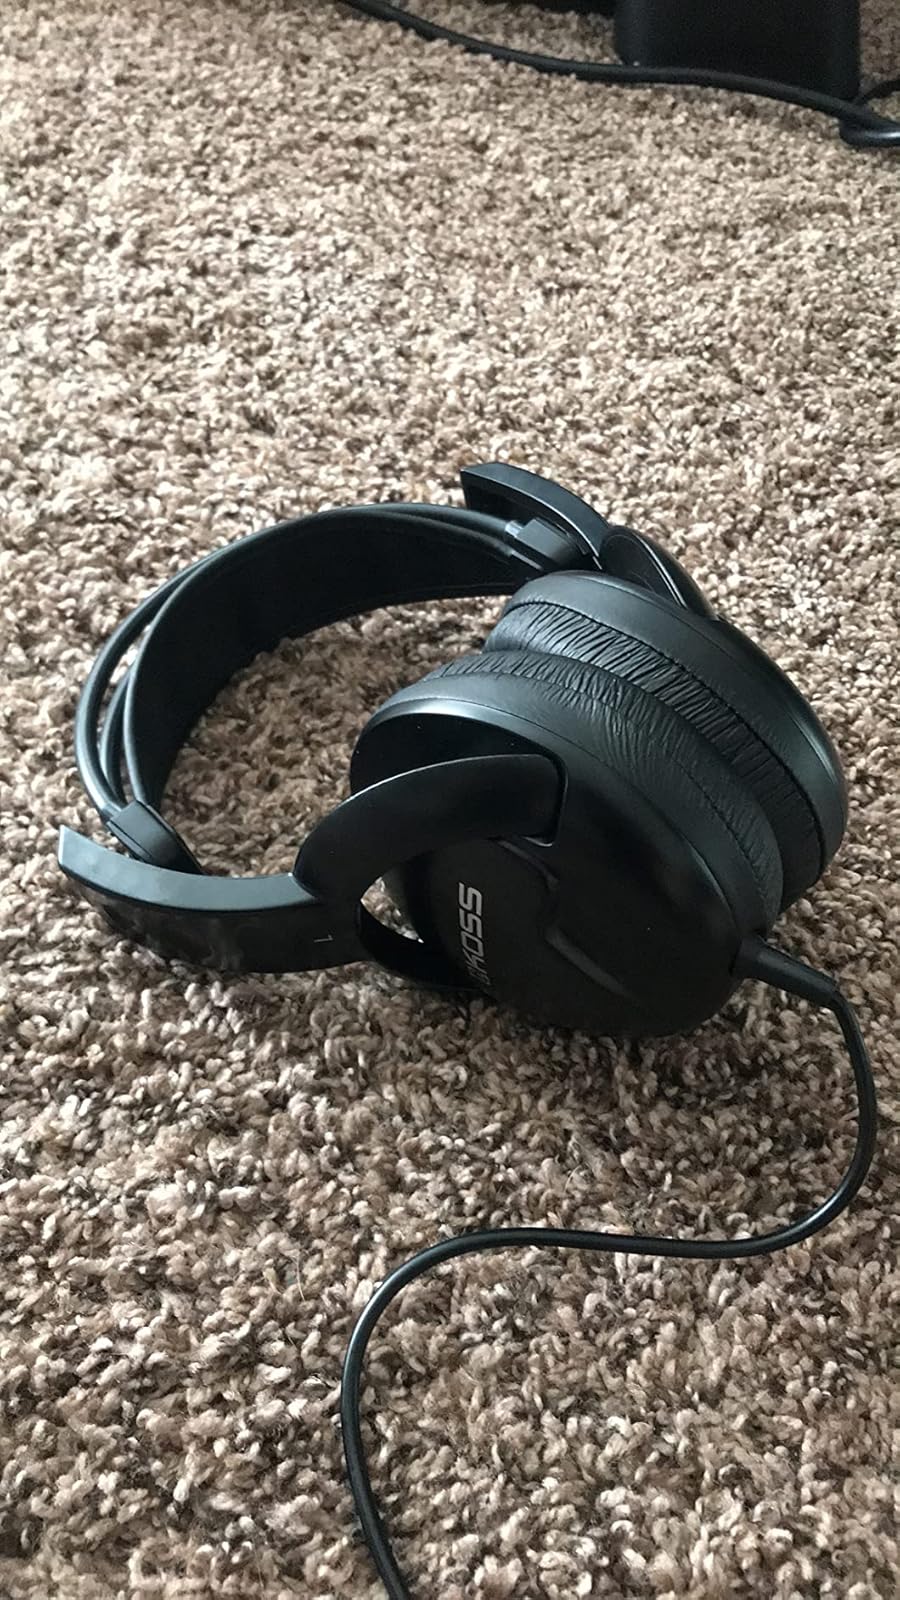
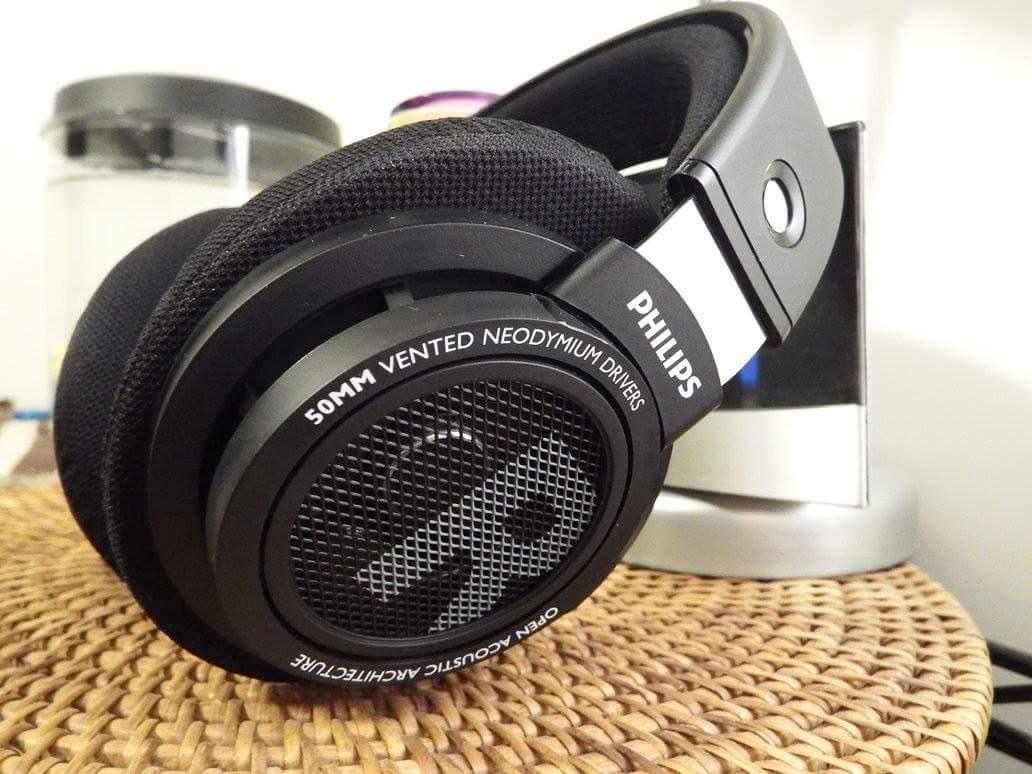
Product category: headphones
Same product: no